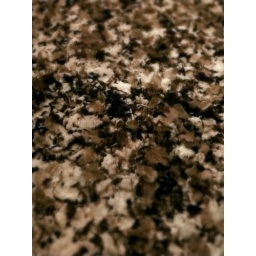
First frost on a patch of leaves beneath a street lamp near my apartment.